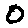
Label: 0